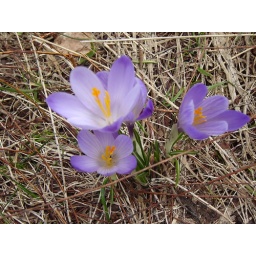
Once above the tree line, the ground is dotted with crocuses